Church of St John-at-Hackney

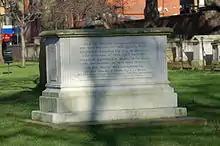
Loddiges' family vault in St John's Church Gardens

A new church, tower and vestry room would be built within three years of laying the foundation and the old church subsequently demolished, with only its Tower remaining. In the event the initial estimates of costs were significantly incorrect and two further acts had to be passed through Parliament to allow extra money to be raised.